Associated Equipment Company

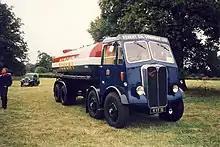
Mammoth Major Tanker

AEC's first purpose-built commercial vehicle, the Y Type was introduced in 1915. The improved YA Type appeared in 1917. More than ten thousand of these vehicles were supplied to the War Department by 1919. Many of these were acquired by civilian operators following the war. YB and YC Types continued in production until 1921.